Cornelis Jan Witsen

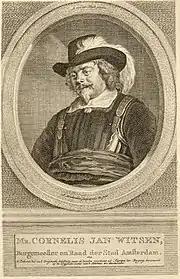
Drawing of Witsen, by Bartholomeus van der Helst

Cornelis Jan Witsen (baptised 8 September 1605 – 12 March 1669, Amsterdam) was a counsellor and mayor of the city of Amsterdam. He was the father of Nicolaes Witsen and the son of Jan Witsz(en) and Grietje Claes.